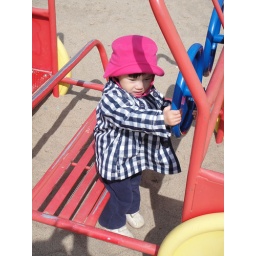
car in the sand